Sir Samuel Barnardiston, 1st Baronet

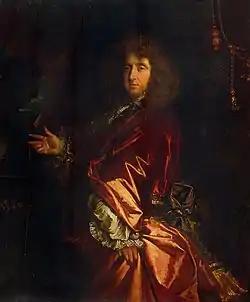
"Sir Samuel Barnardiston" by Jacob Huysmans

Sir Samuel Barnardiston, 1st Baronet (23 June 1620 – 8 November 1707) was an English Whig Member of Parliament and deputy governor of the East India Company. He was the defendant in some high-profile legal cases and involved in a highly contentious parliamentary election.